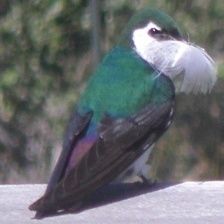
Species: VIOLET GREEN SWALLOW
Scientific name: TACHYCINETA THALASSINA